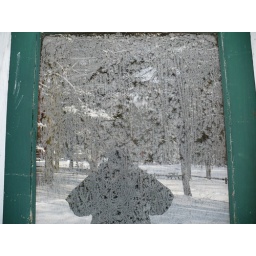
The window in the outside door to the shop, from the outside. I'm an accidental inclusion.